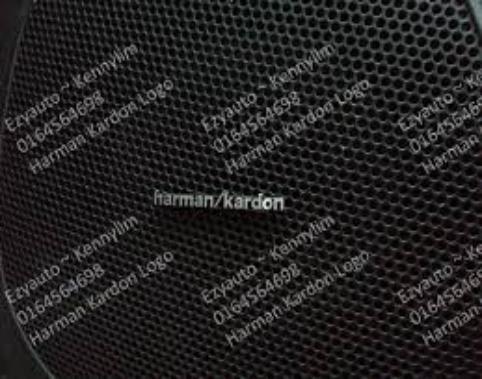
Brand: HARMAN KARDON
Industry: Electronic